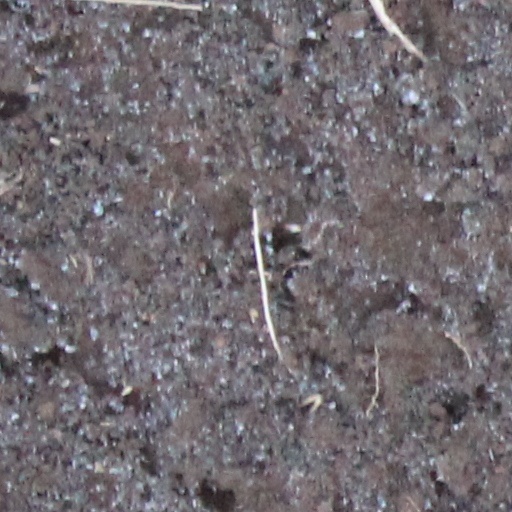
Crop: wheat